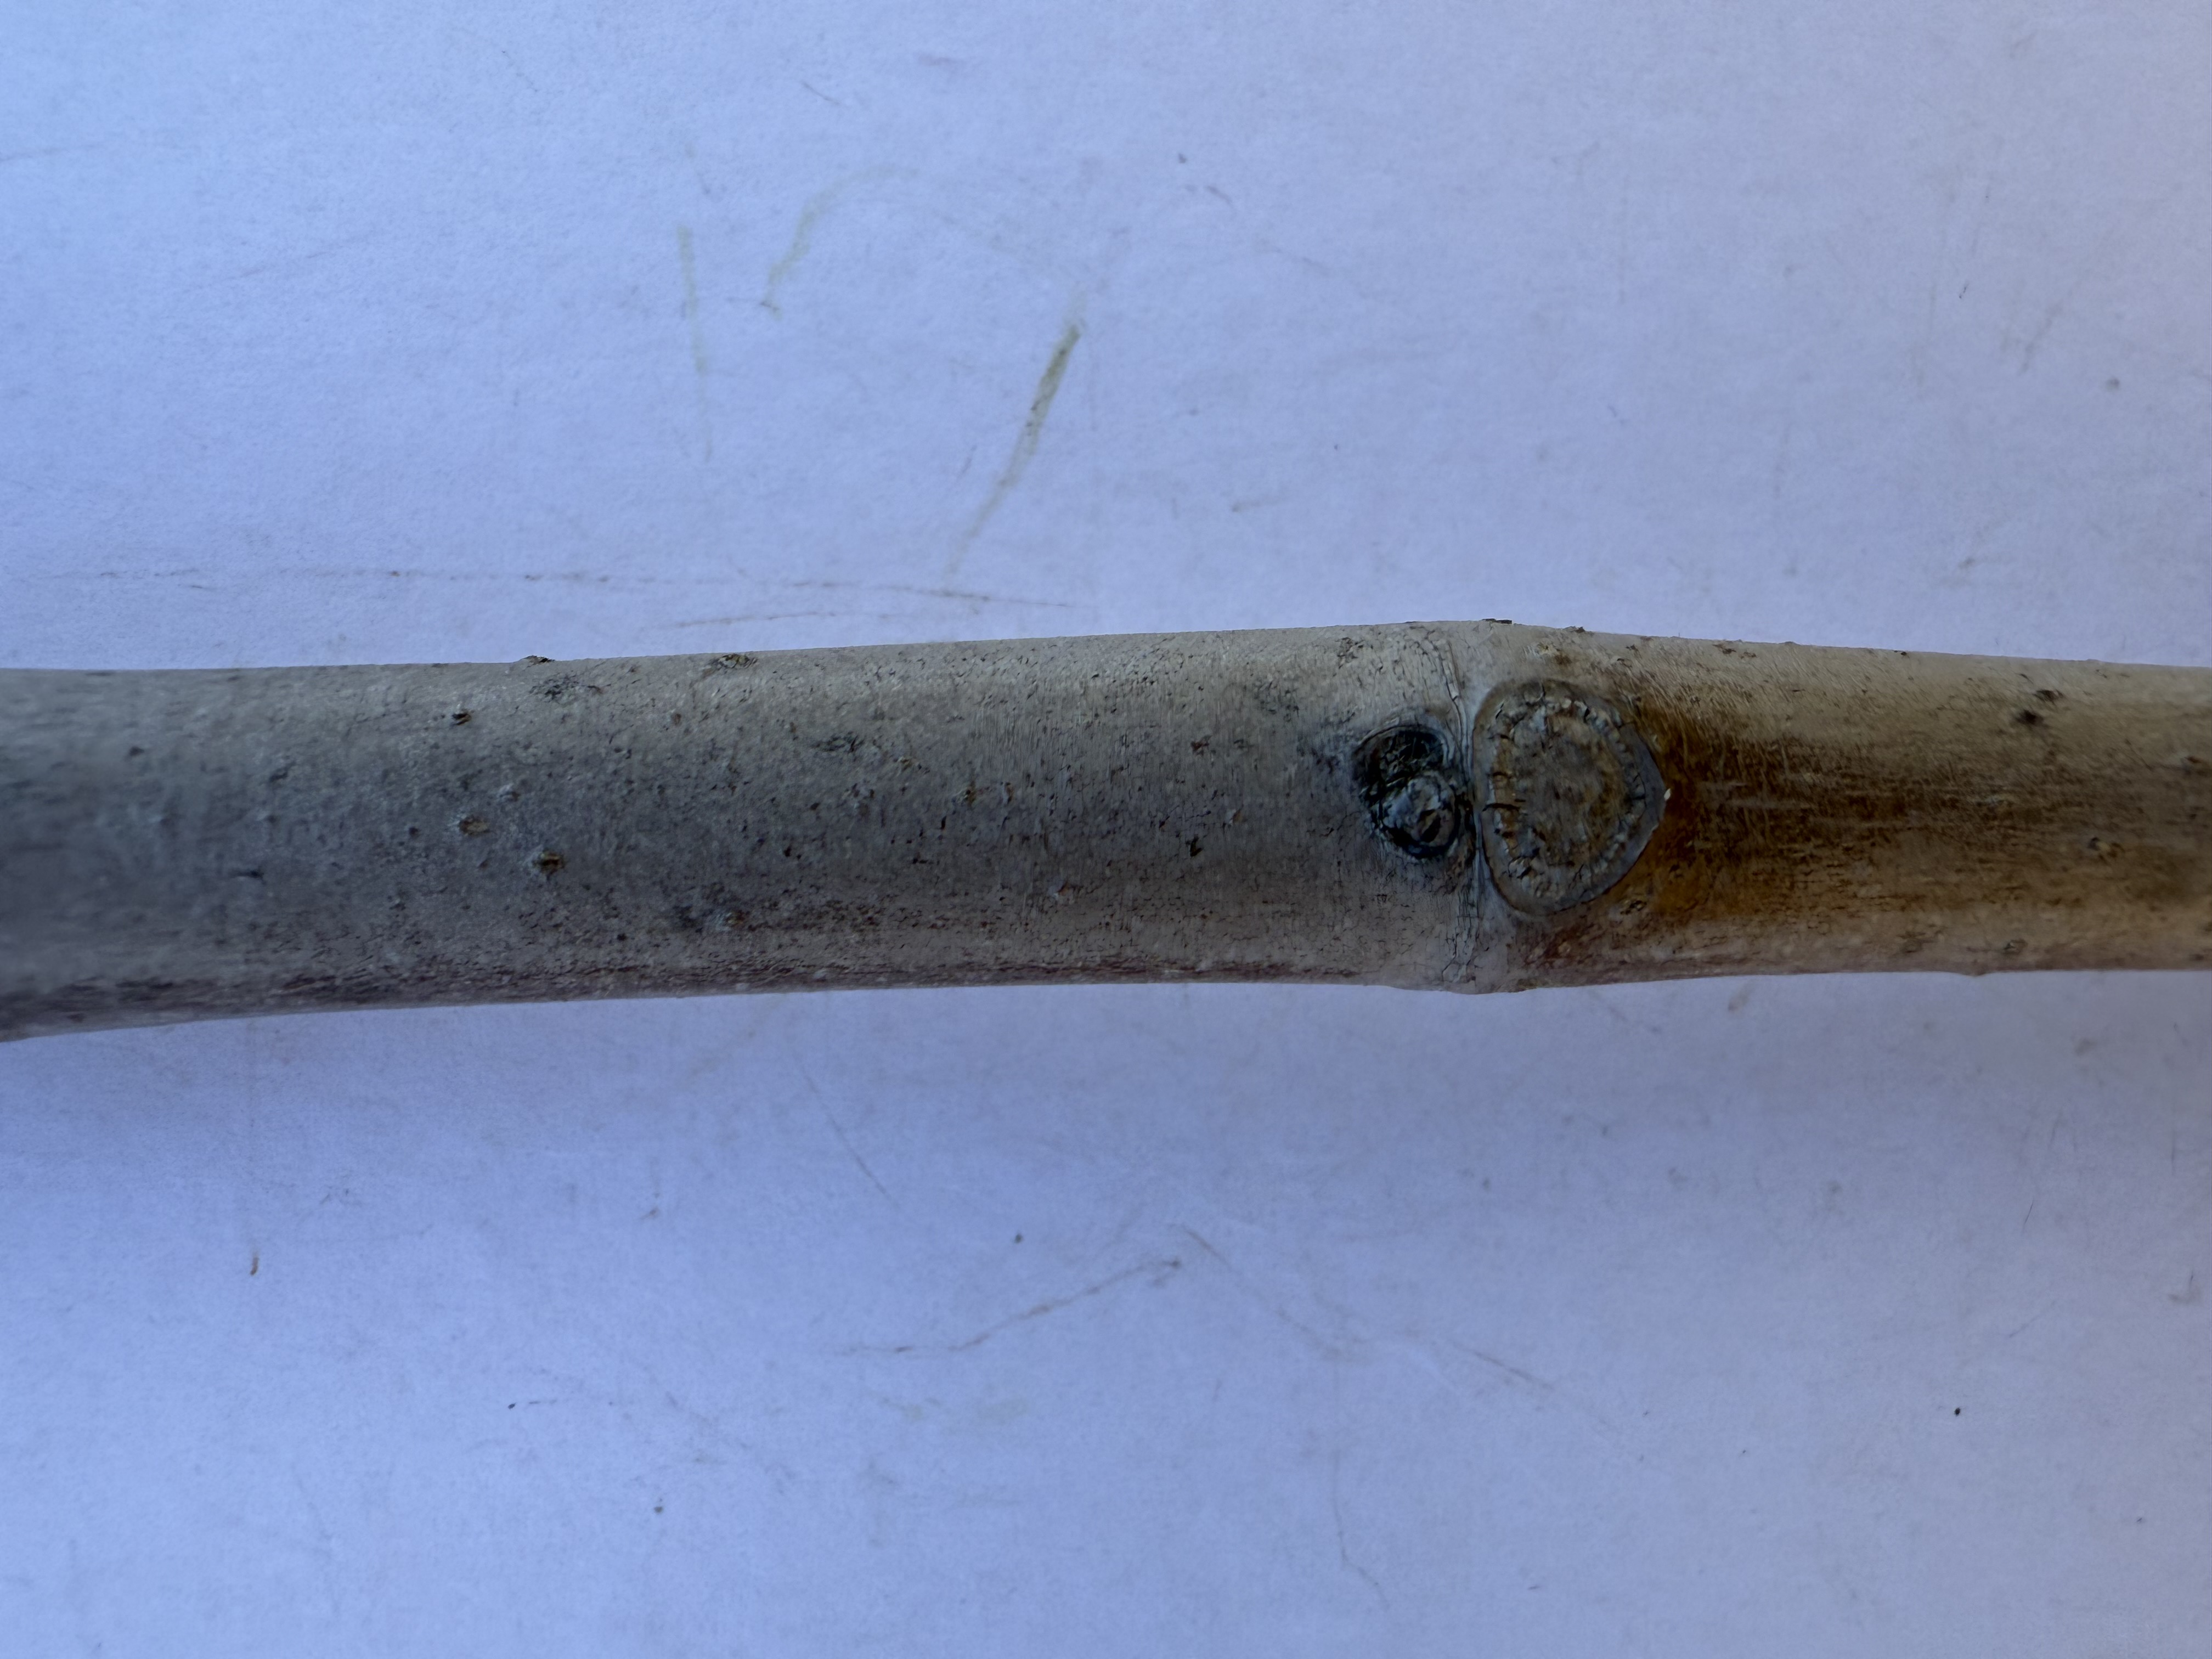
Variety: Bardacik Fig